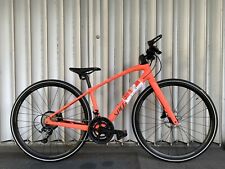
Vehicle type: Bikes